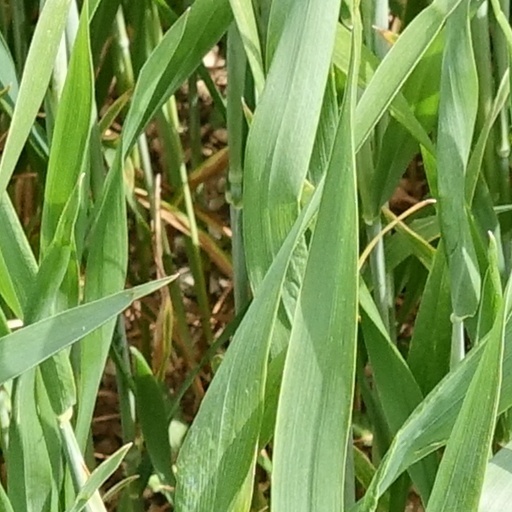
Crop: wheat